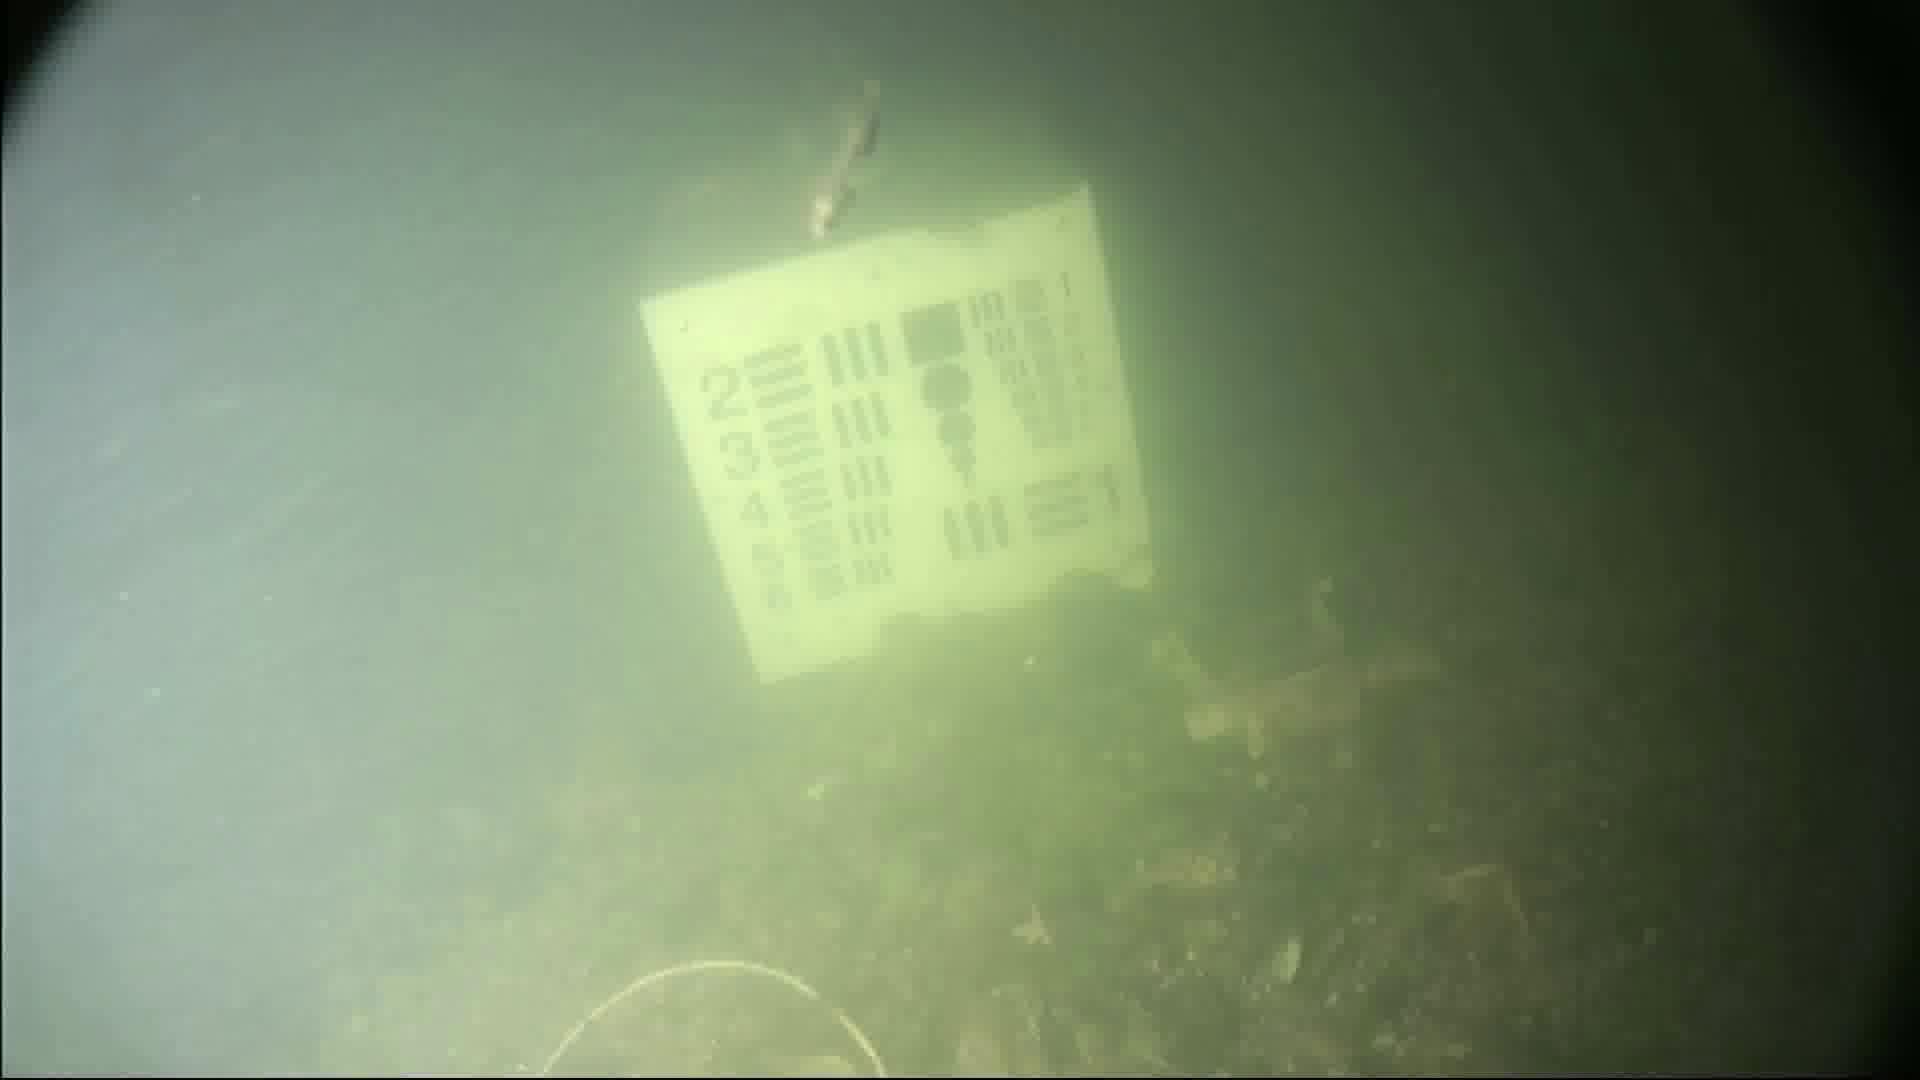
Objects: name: starfish
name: small_fish
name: crab